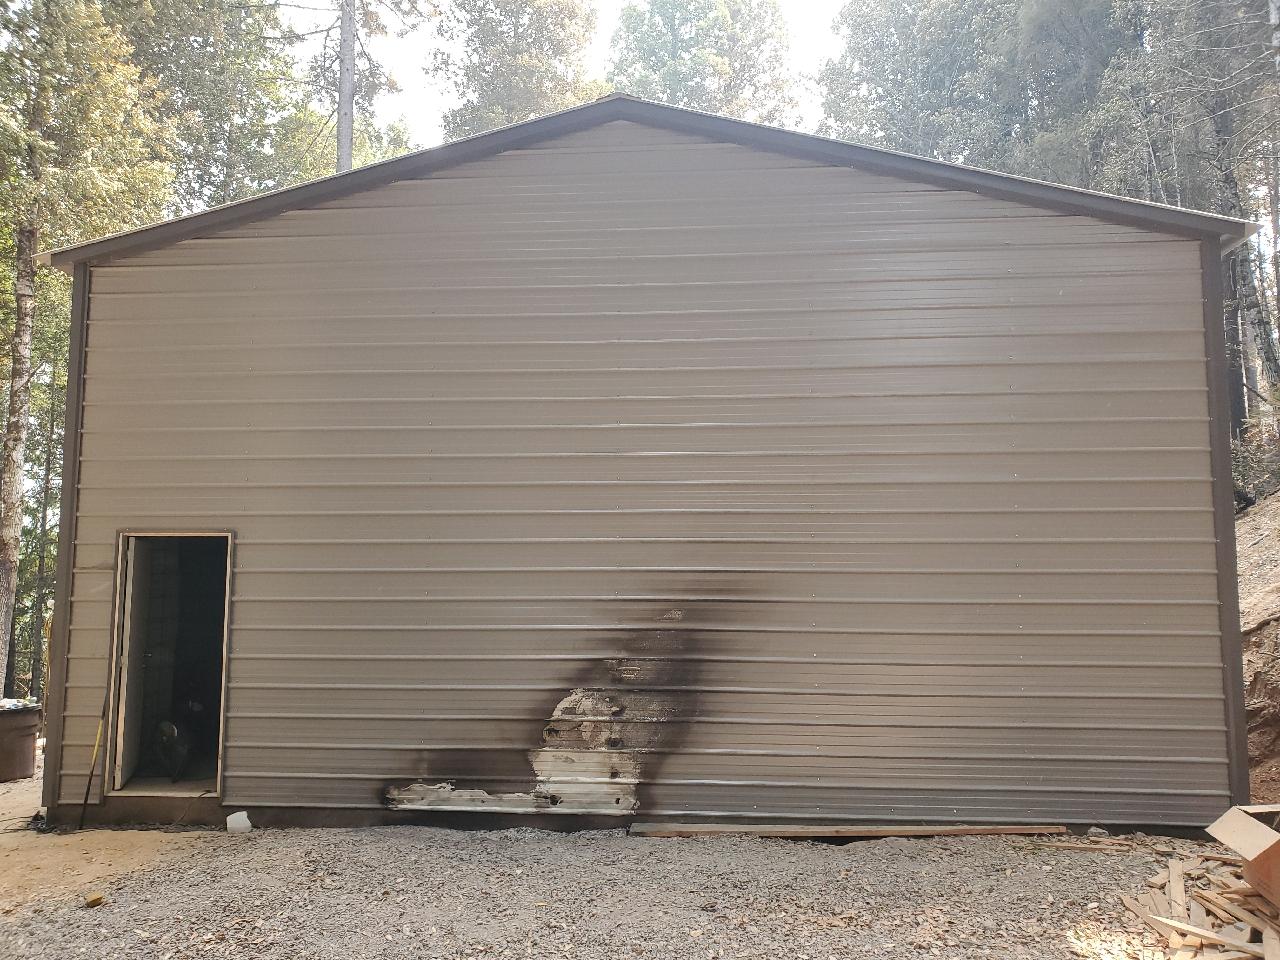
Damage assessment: affected